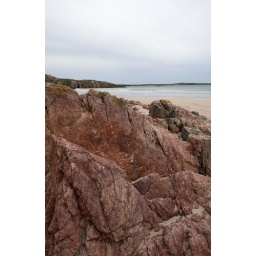
Amazing rock formations at a beach east of Ceannabeinne, near Durness.